Charles Officer

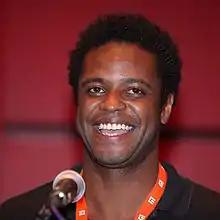
Officer at the 44th KVIFF

Charles Officer (October 28, 1975 – December 1, 2023) was a Canadian film and television director, writer, actor, and professional hockey player.